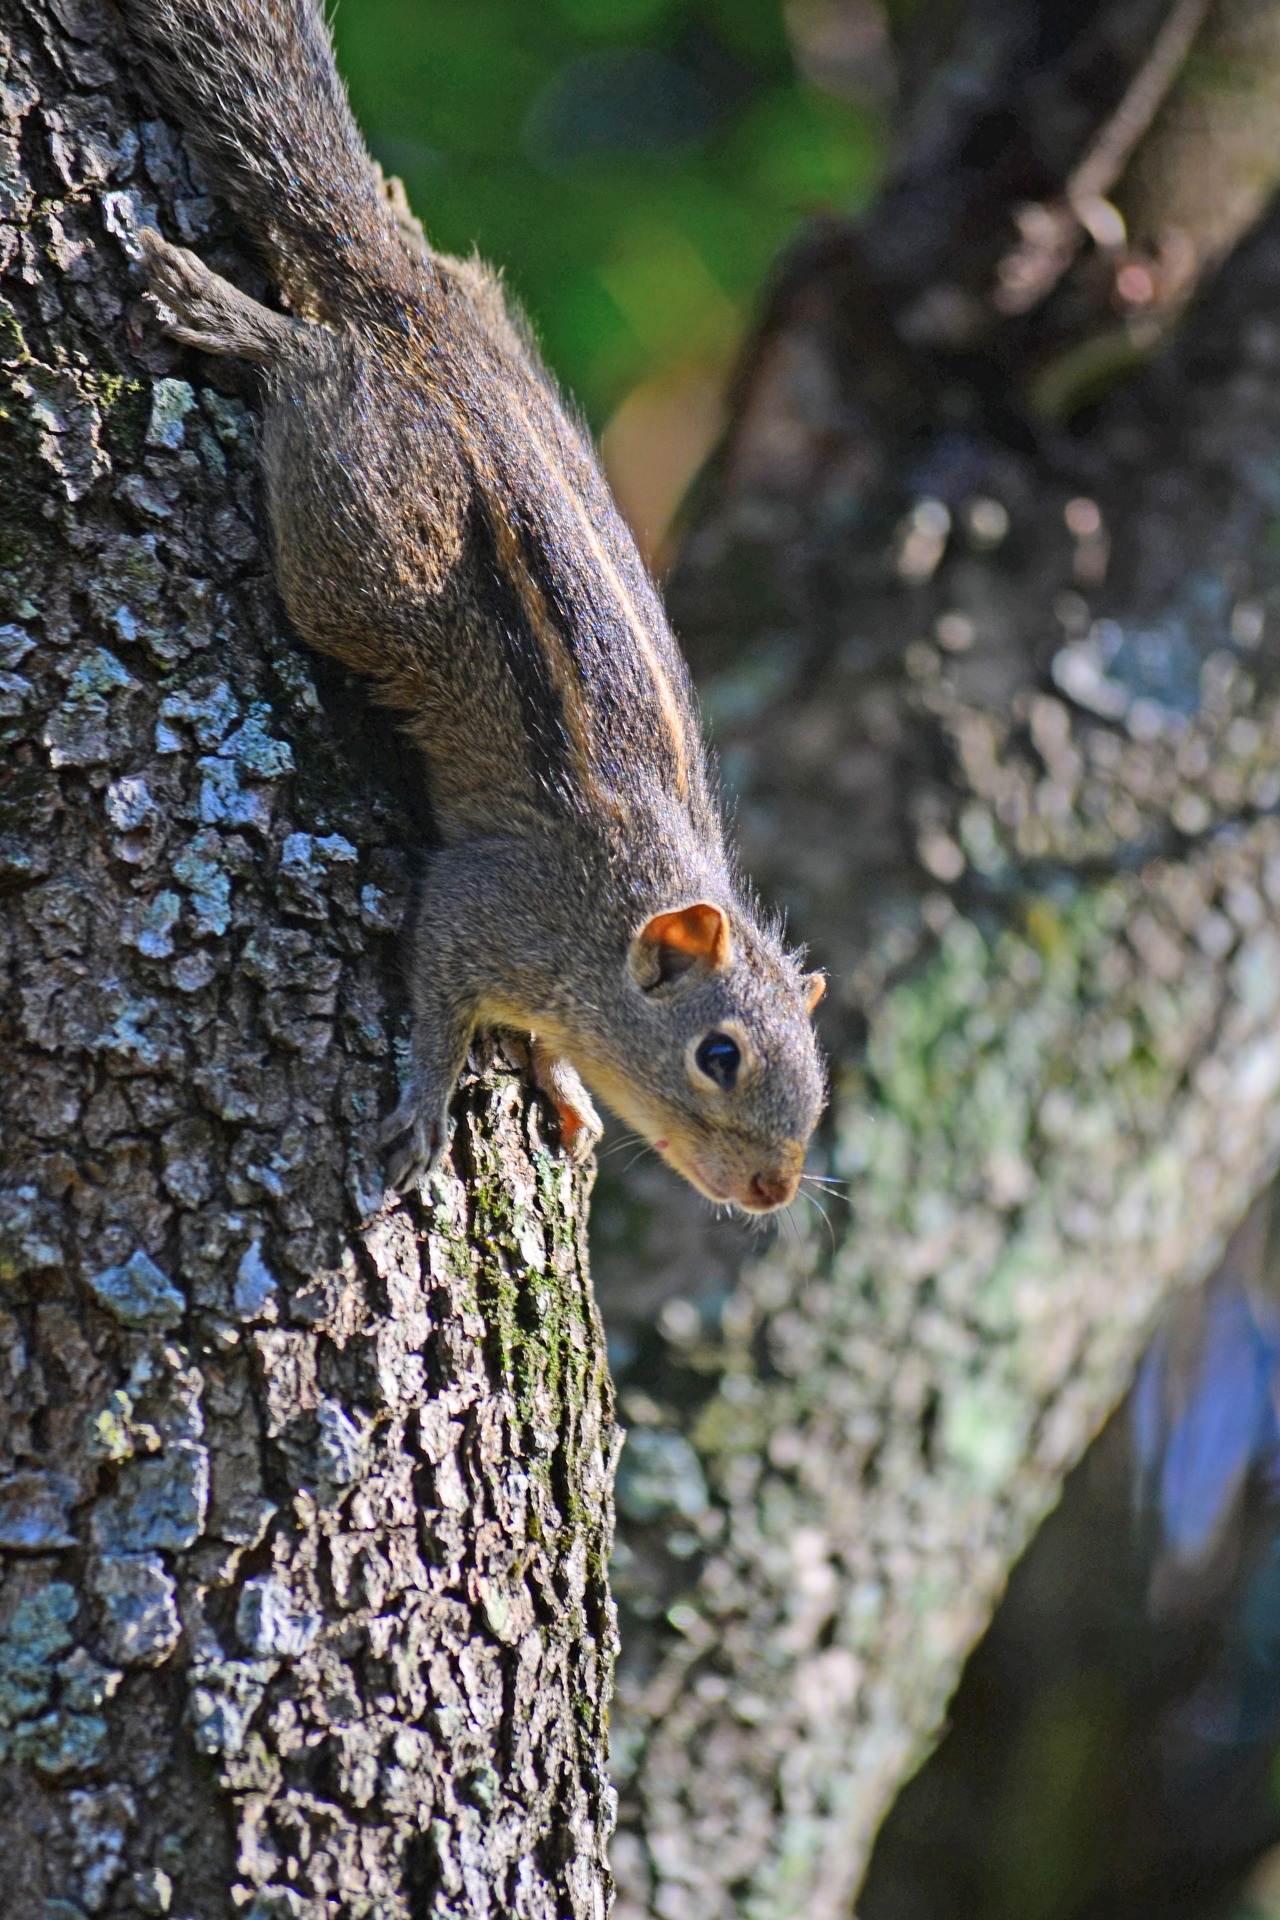
tree, nature, branch, leaf, flower, animal, cute, wildlife, wild, zoo, squirrel, rodent, fauna, vertebrate, sri lanka, ceylon, mawanella